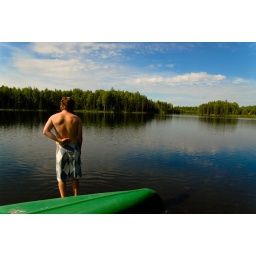
Craig got up early and came over to the girls bed and breakfast (with Alice) to have a swim.